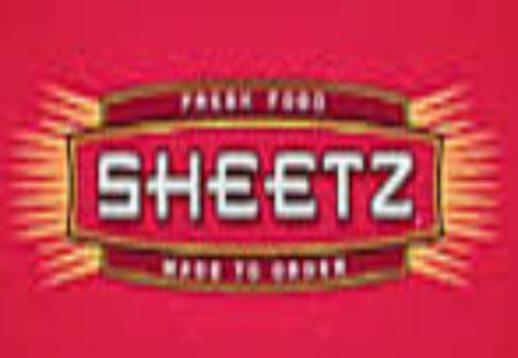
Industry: Food